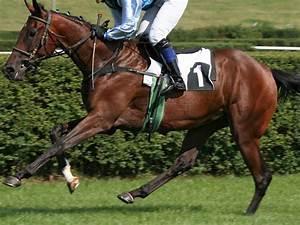
horse